Stainton Camp

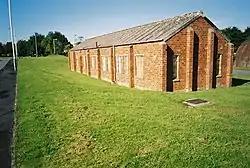
A former military building at Stainton Camp which has since been converted for industrial use

Stainton Camp is a military installation at Stainton, County Durham, England.